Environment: real
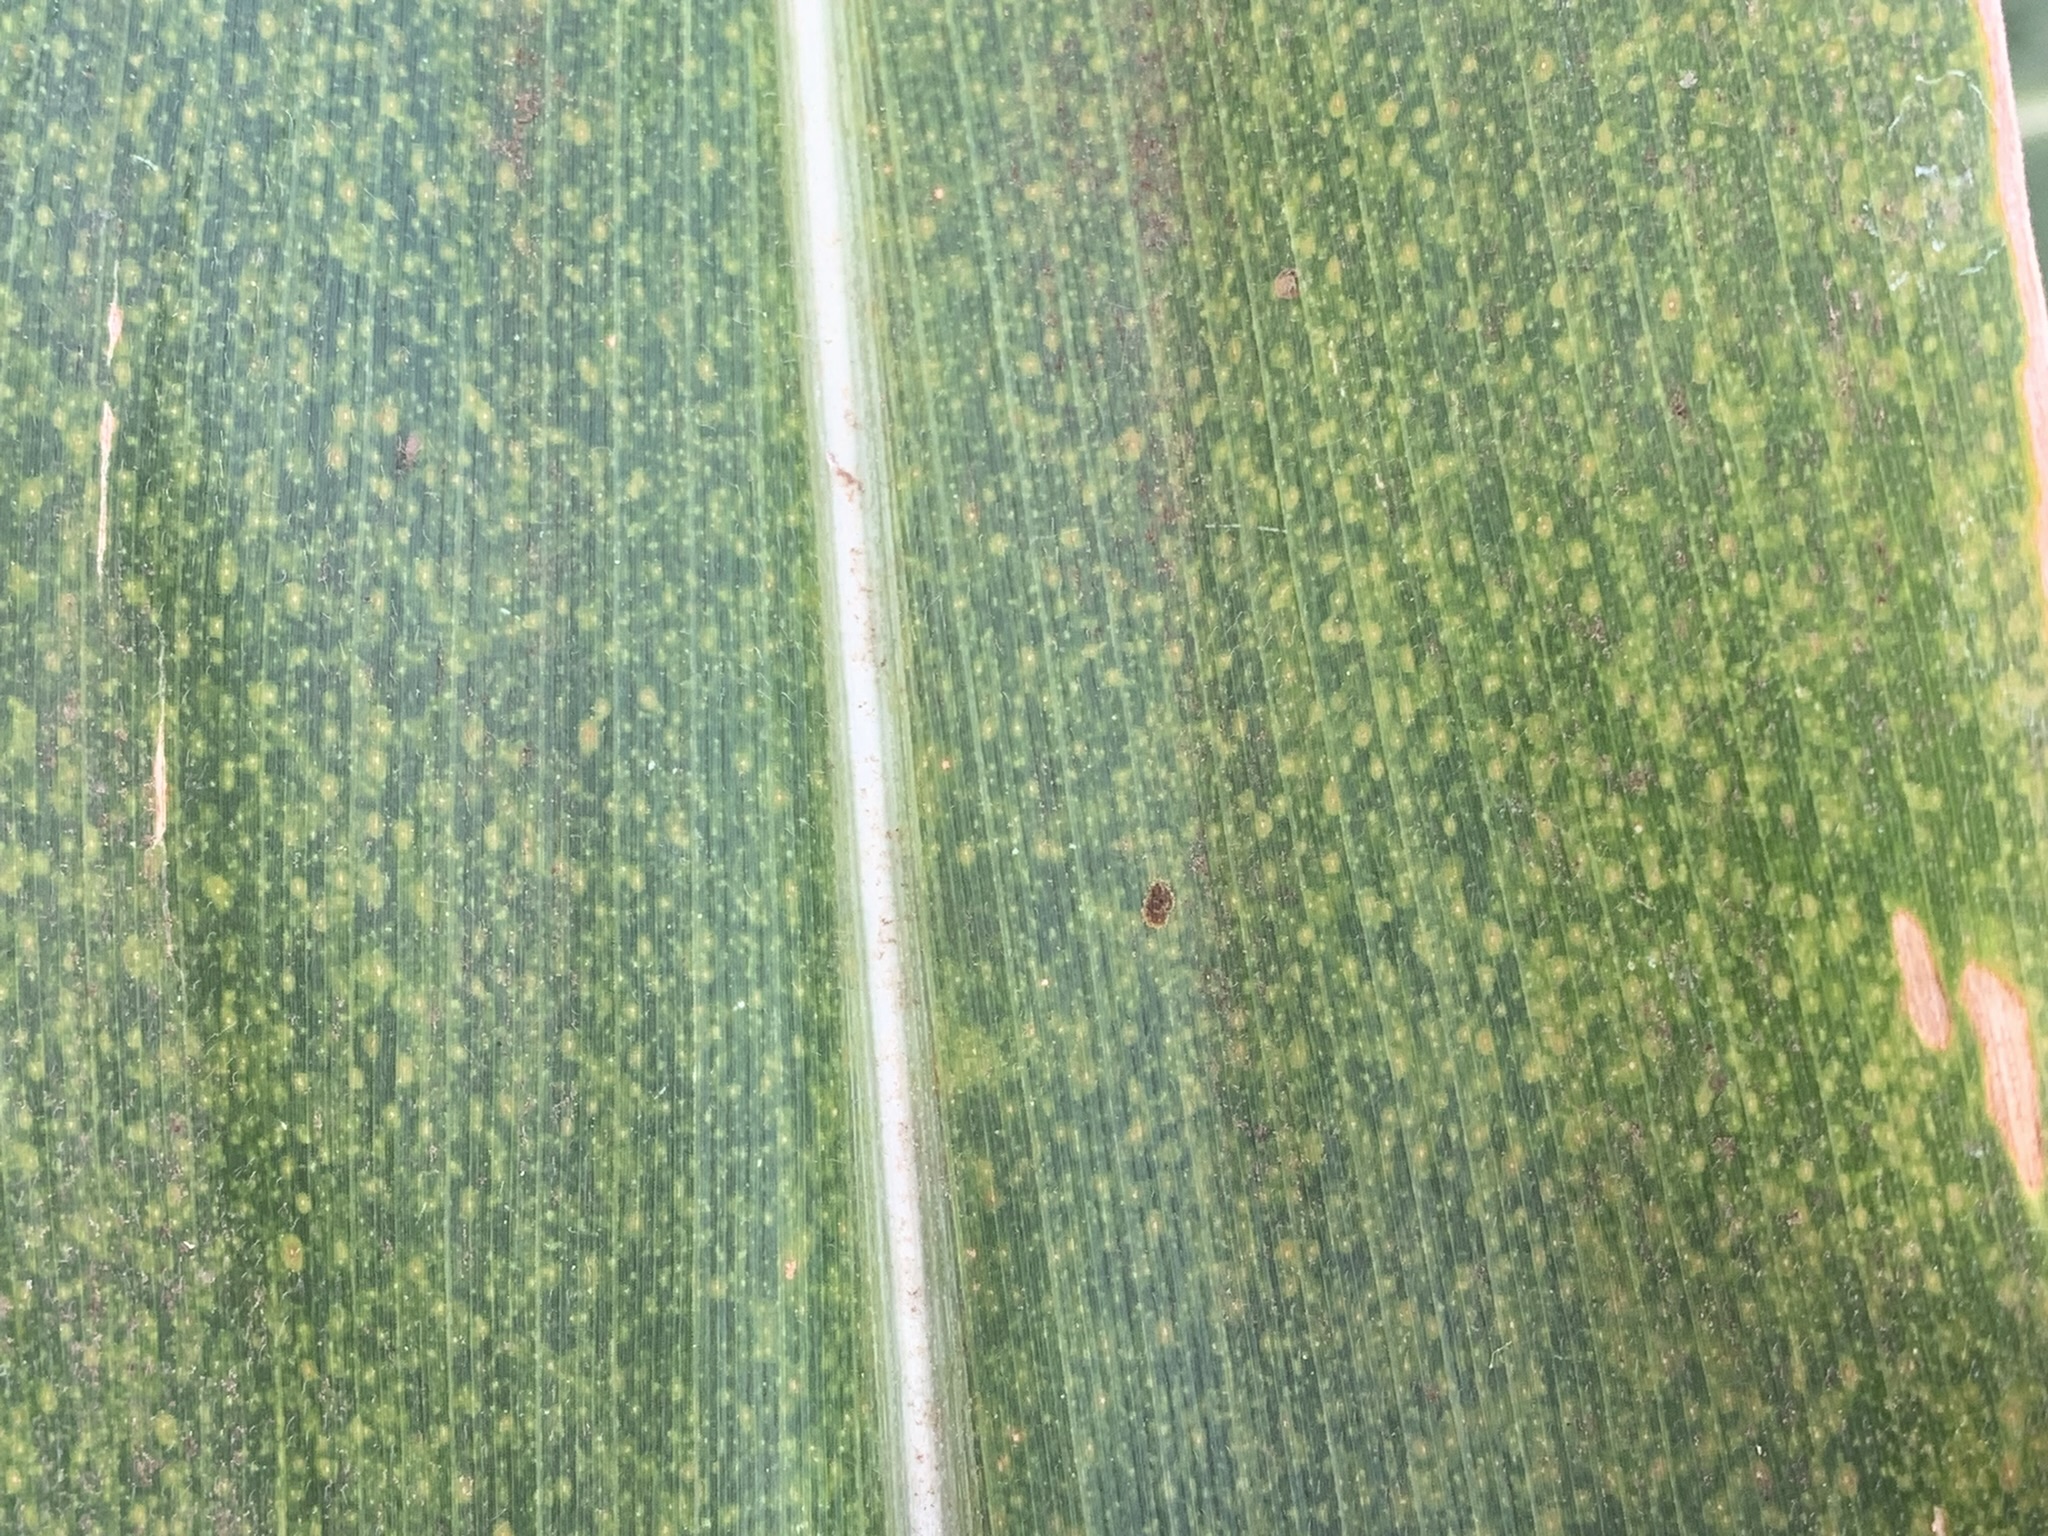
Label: lethal_necrosis